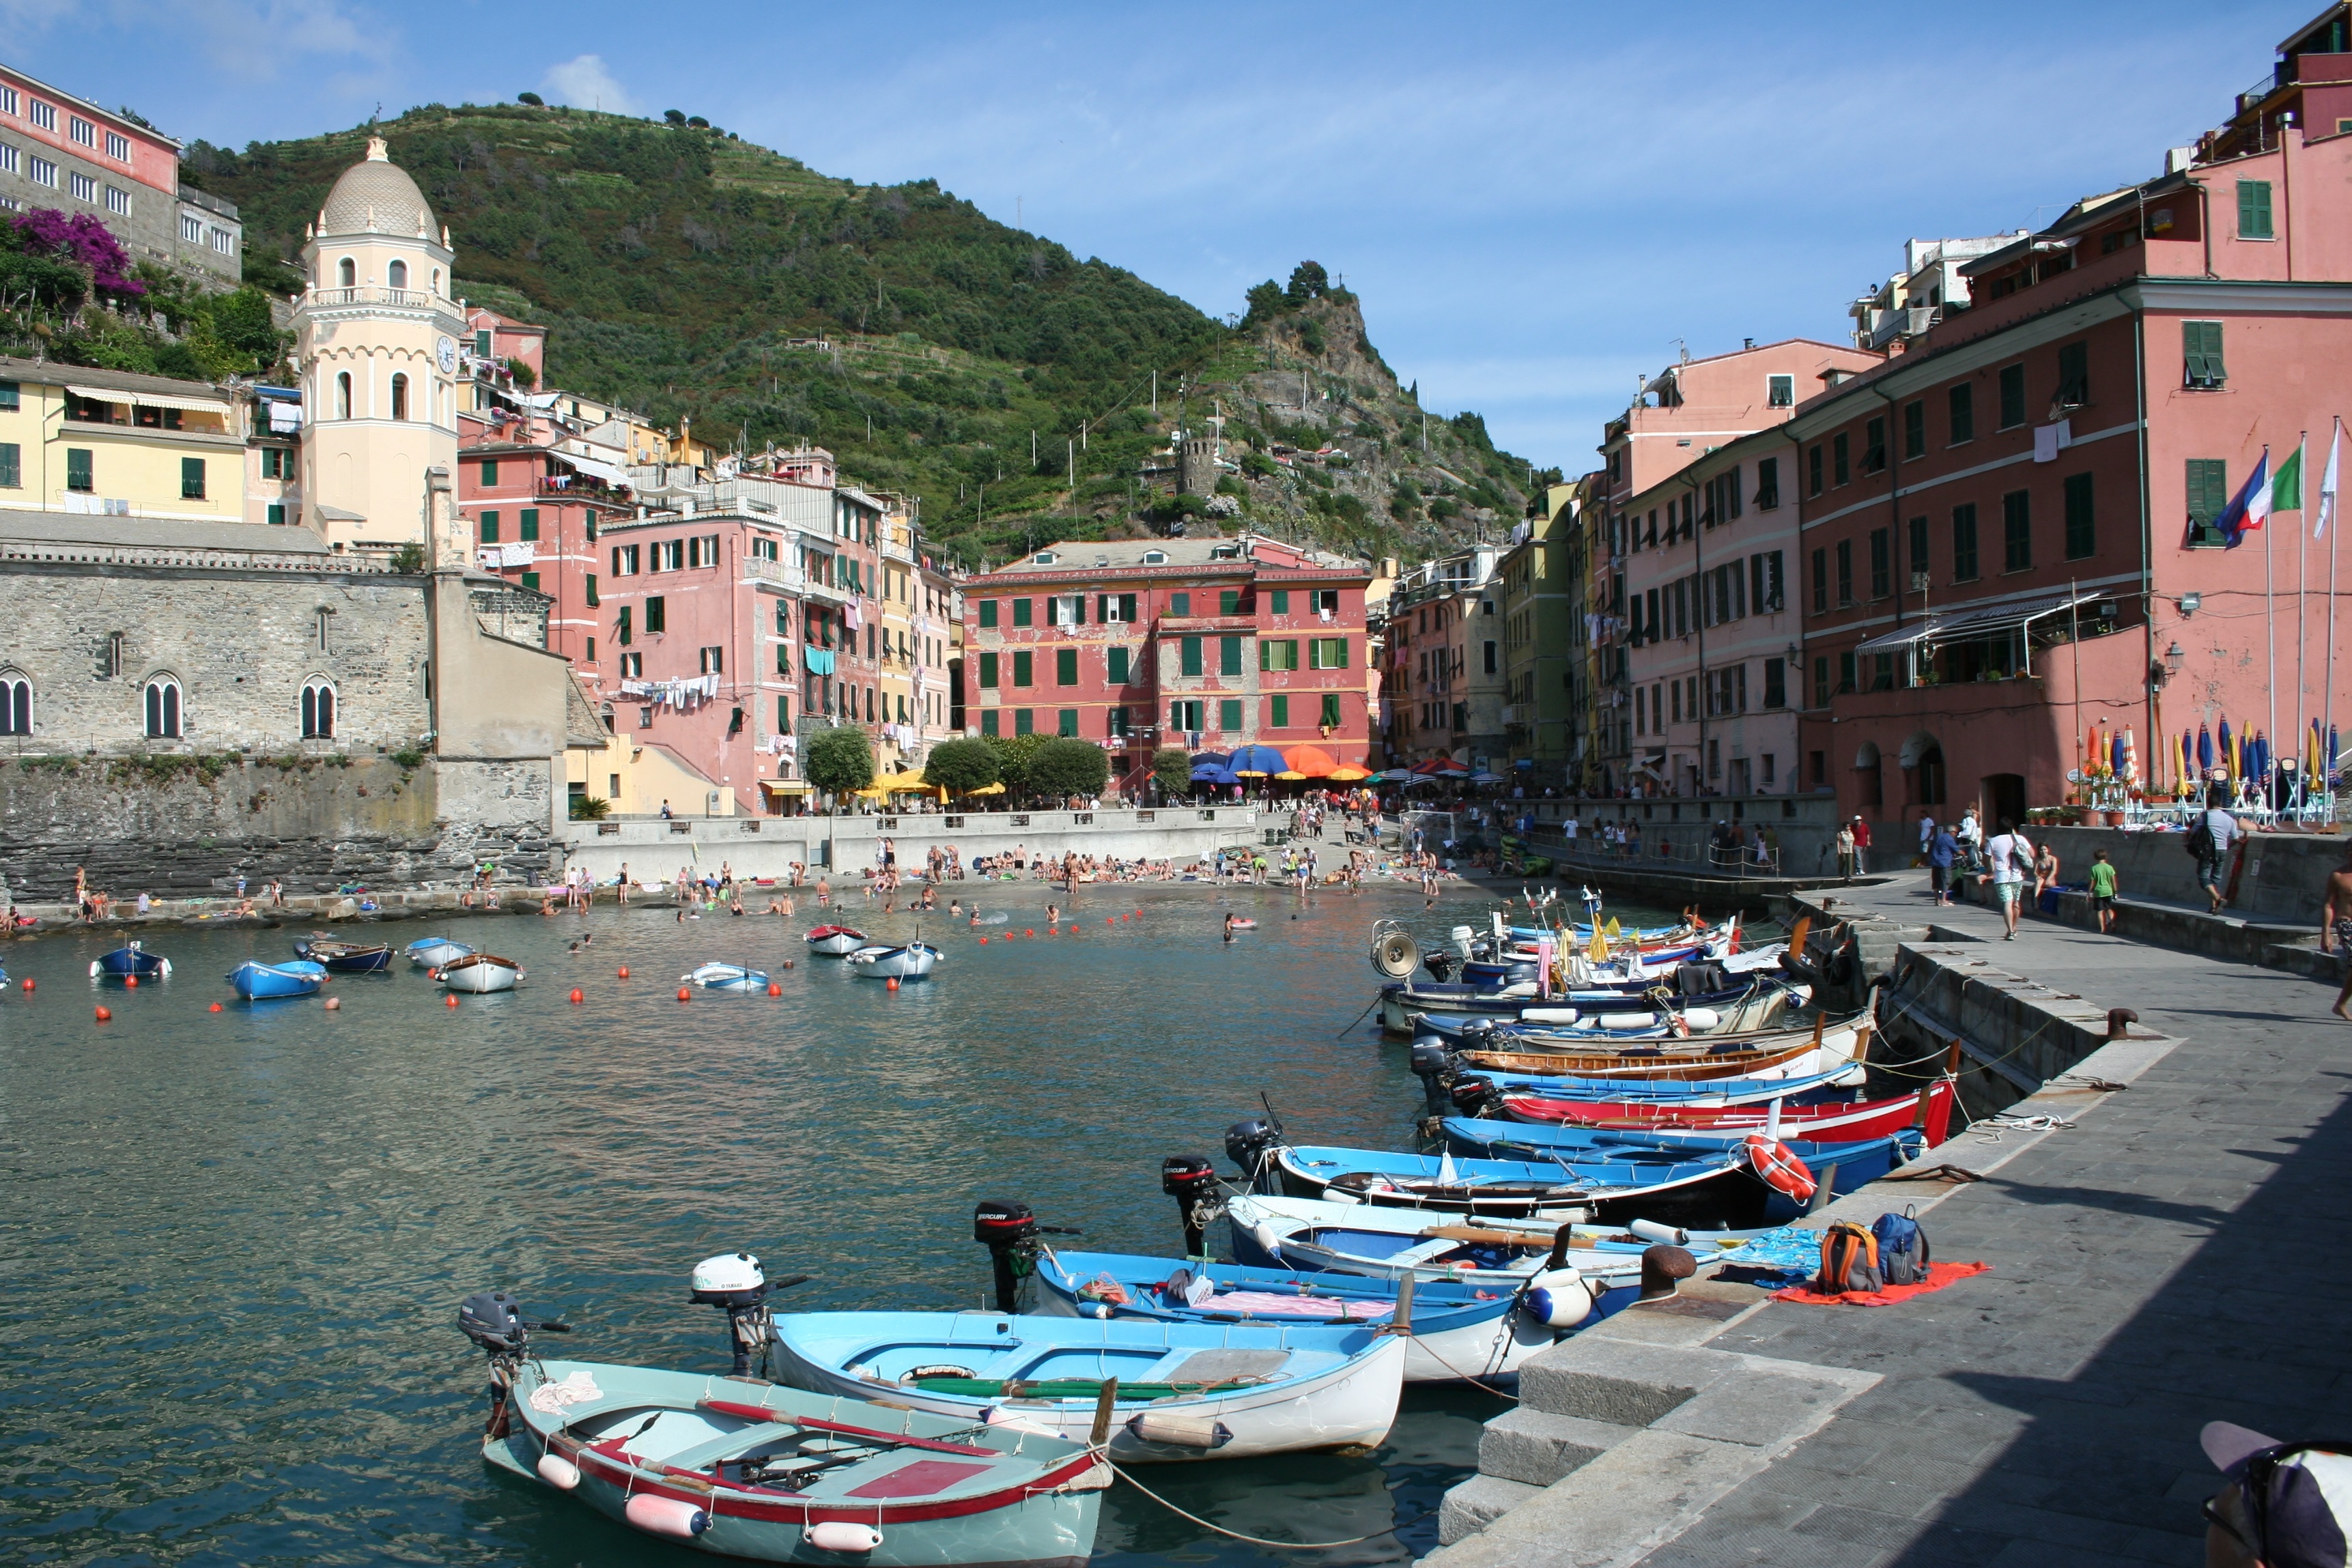
sea, boat, town, vacation, travel, vehicle, italy, harbor, port, tourism, waterway, body of water, boating, cinque terre